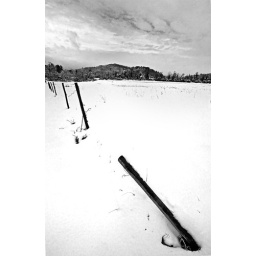
Snowy field by my home today